William A. Ulman

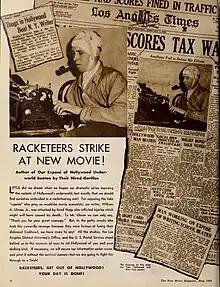
Film writer roughed up (1935)

Ulman made national headlines in 1935 when an exposé he'd been writing about shady services exploiting novice screenwriters got him a visit and a thorough beating from a racketeer's enforcers. In 1936 Ulman earned a credit for the Republic Pictures melodrama "Down Under the Sea". In the mid-1930s Ulman wrote a number of celebrity profiles for film magazines, reporting on Bing Crosby's relationship with his mother, how Myrna Loy and William Powell played a married couple so convincingly in "The Thin Man" series, and that Gary Cooper preferred action plots to performing love stories. After doing a 1936 profile for "Movie Classic" magazine on Errol Flynn, during which the two apparently hit it off, the pair formed a production partnership. Their main collaboration was on a script called "The White Rajah", about Sir James Brooke, Rajah of Sarawak. The film was meant to be a star vehicle for Flynn but was never produced, although it remained in development for as many as 30 years. Flynn and Ulman remained in touch until at least 1940 when Flynn reportedly told Ulman (for use in print) that he had traveled to South America and seen "fifth columnists" at work there. The 1939 Wallace Beery film "Sergeant Madden", directed by Josef von Sternberg, was based on an Ulman story called "A Gun in His Hand." In 1939 he also sold a script called "Gold Star Mothers" to Producers' Picture Corporation. In 1940 Paramount was supposed to be producing a script he has co-written, called "Two Bad Angels". In 1943 he was credited with the story for the gangster film "Behind Prison Walls".